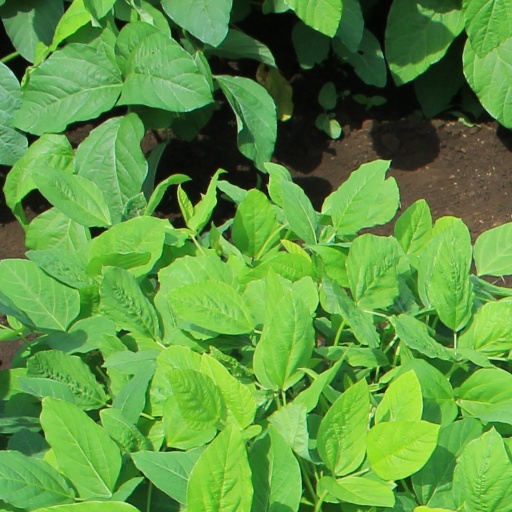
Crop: soybean